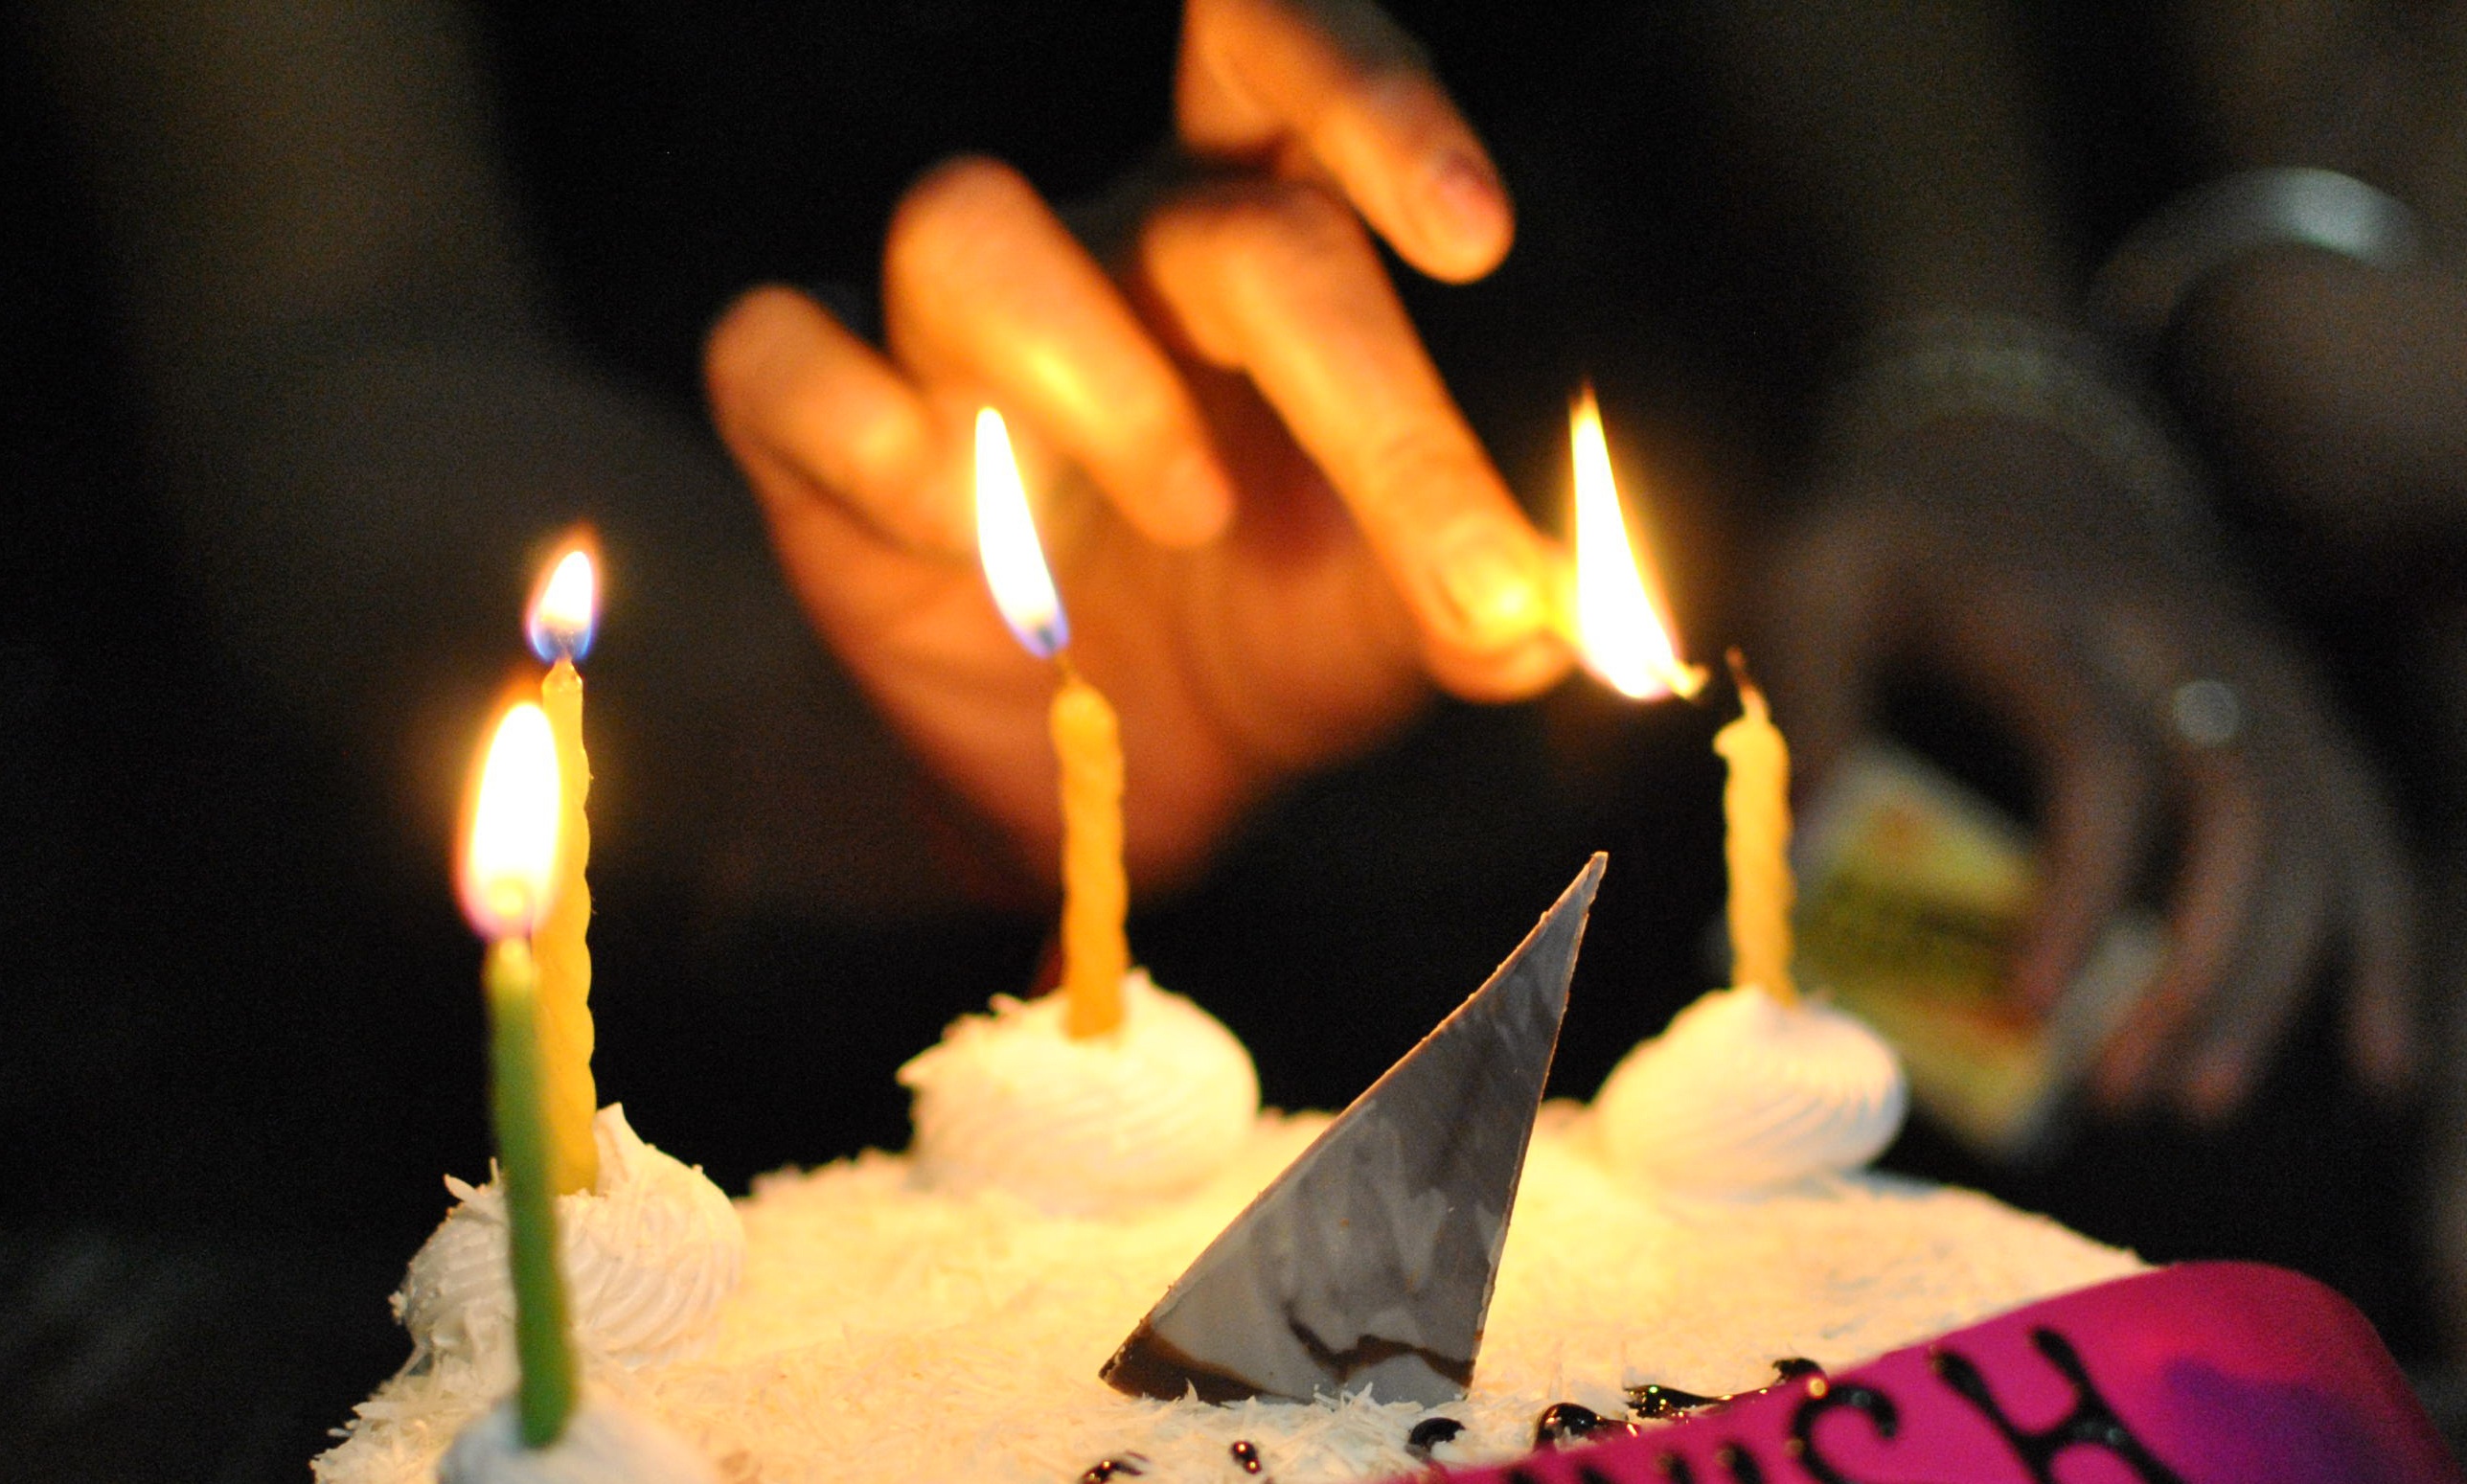
light, night, sweet, celebration, decoration, food, flame, candle, christmas, dessert, lighting, decor, cake, festive, celebrate, fun, candles, bright, party, xmas, matchbox